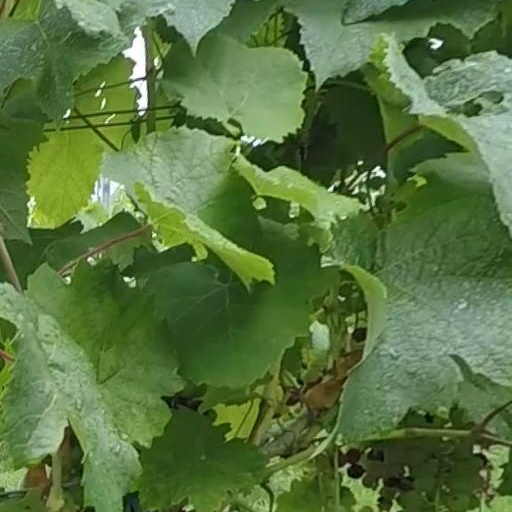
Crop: grape